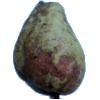
Label: pear_stone